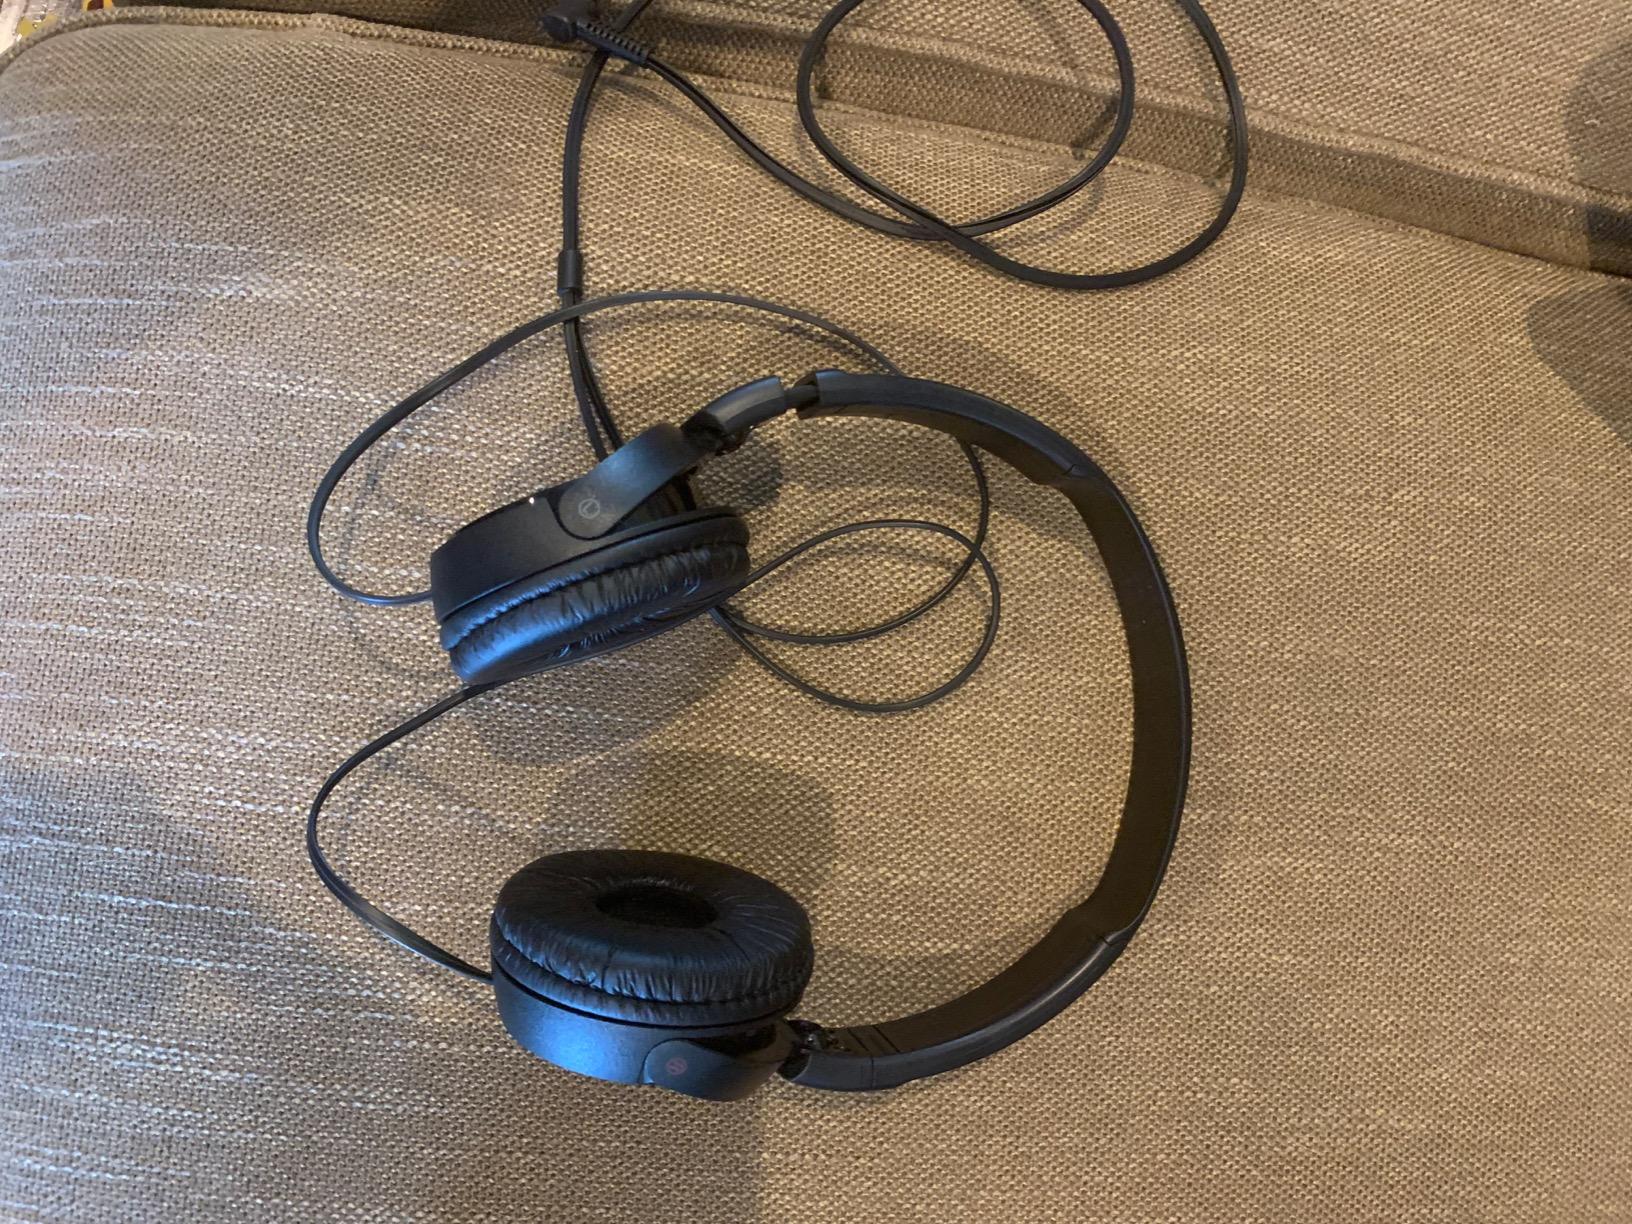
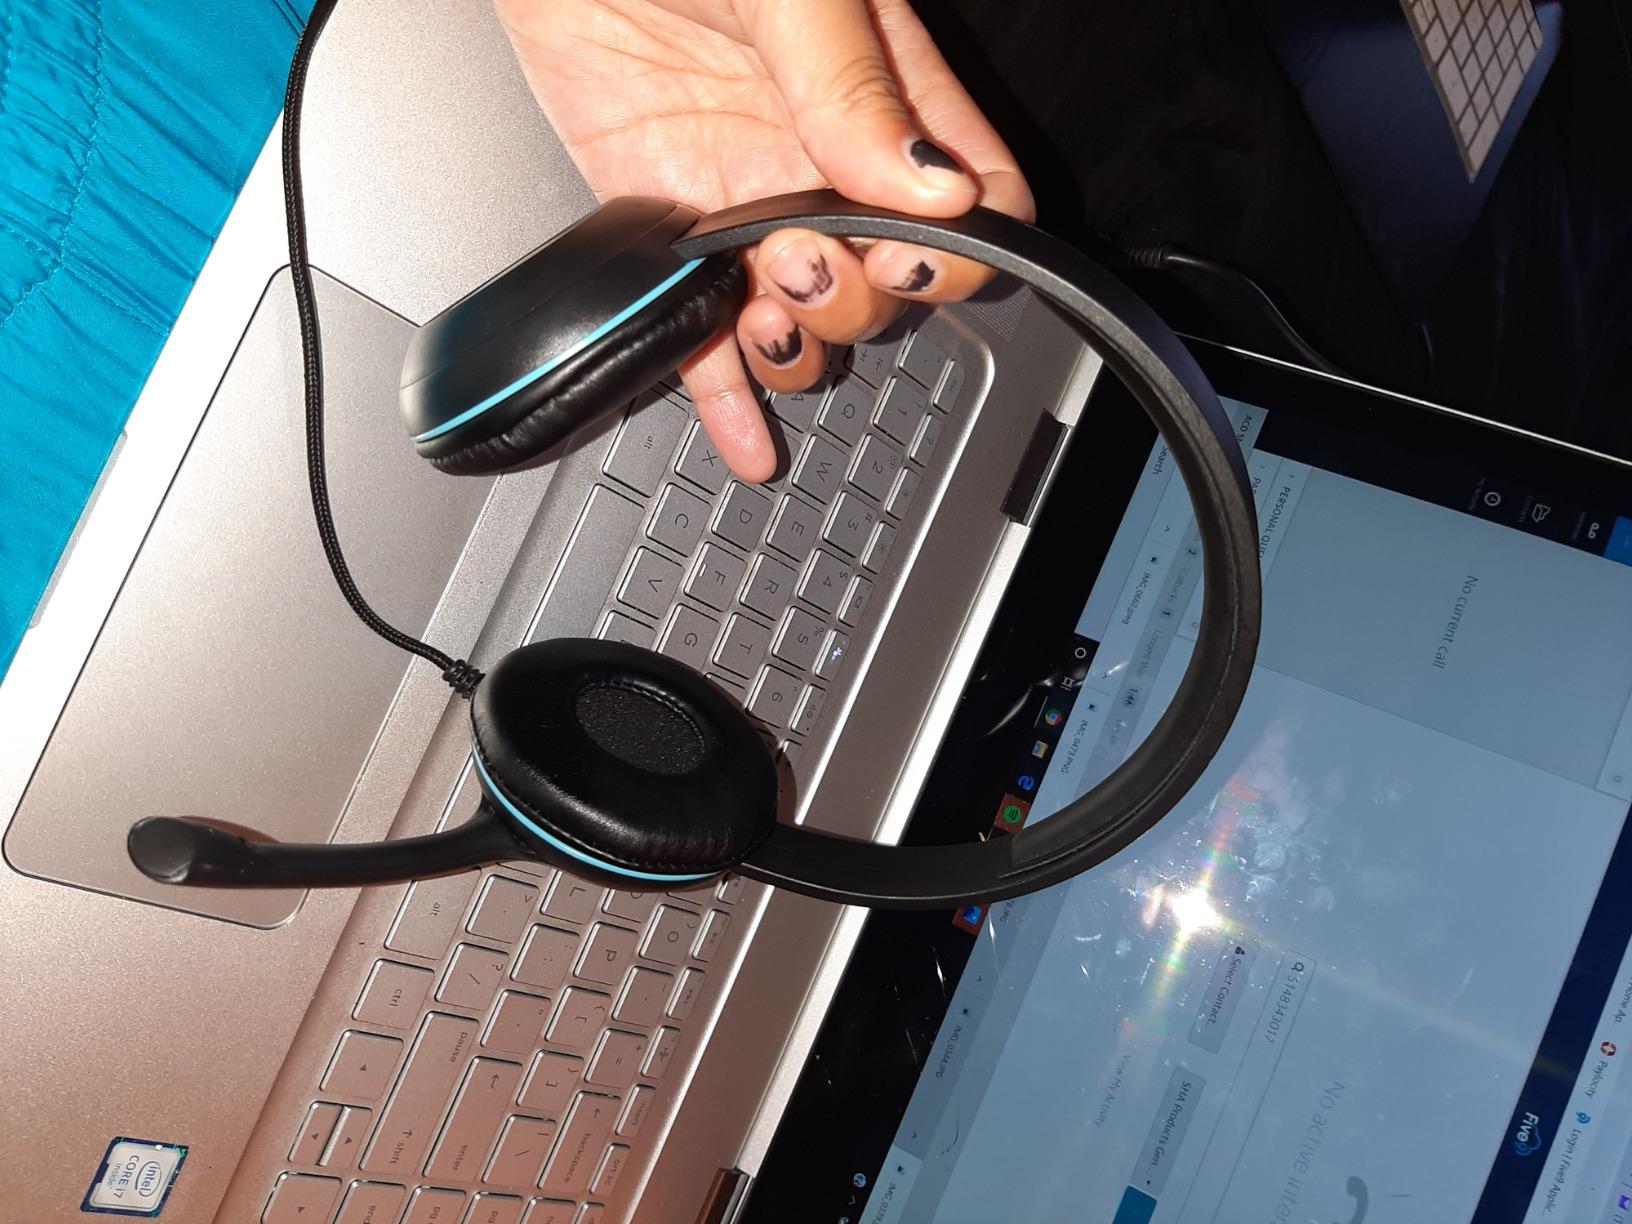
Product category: headphones
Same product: no